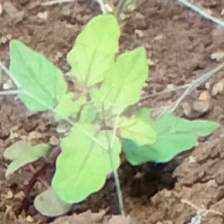
Weed species: Punarnava _(Boerhaavia diffusa)